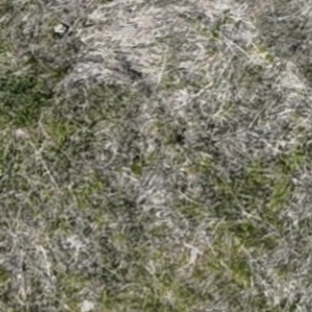
Month: may